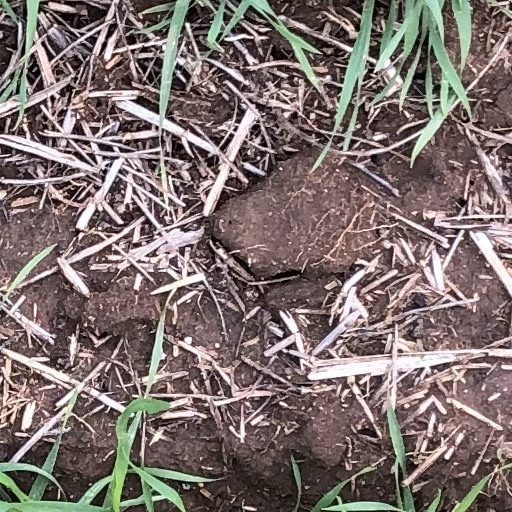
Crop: wheat